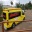
Label: ambulance